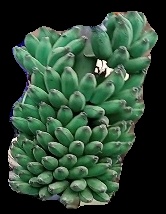
Variety: elakki-bale
Grade: grade1